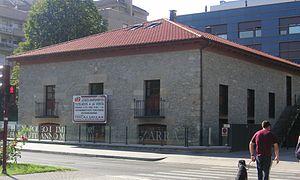
Etxezarra ou la Casa de Napoleón est une maison située dans le quartier de Ariznabarra à Vitoria-Gasteiz au Pays basque dans la province d'Alava.